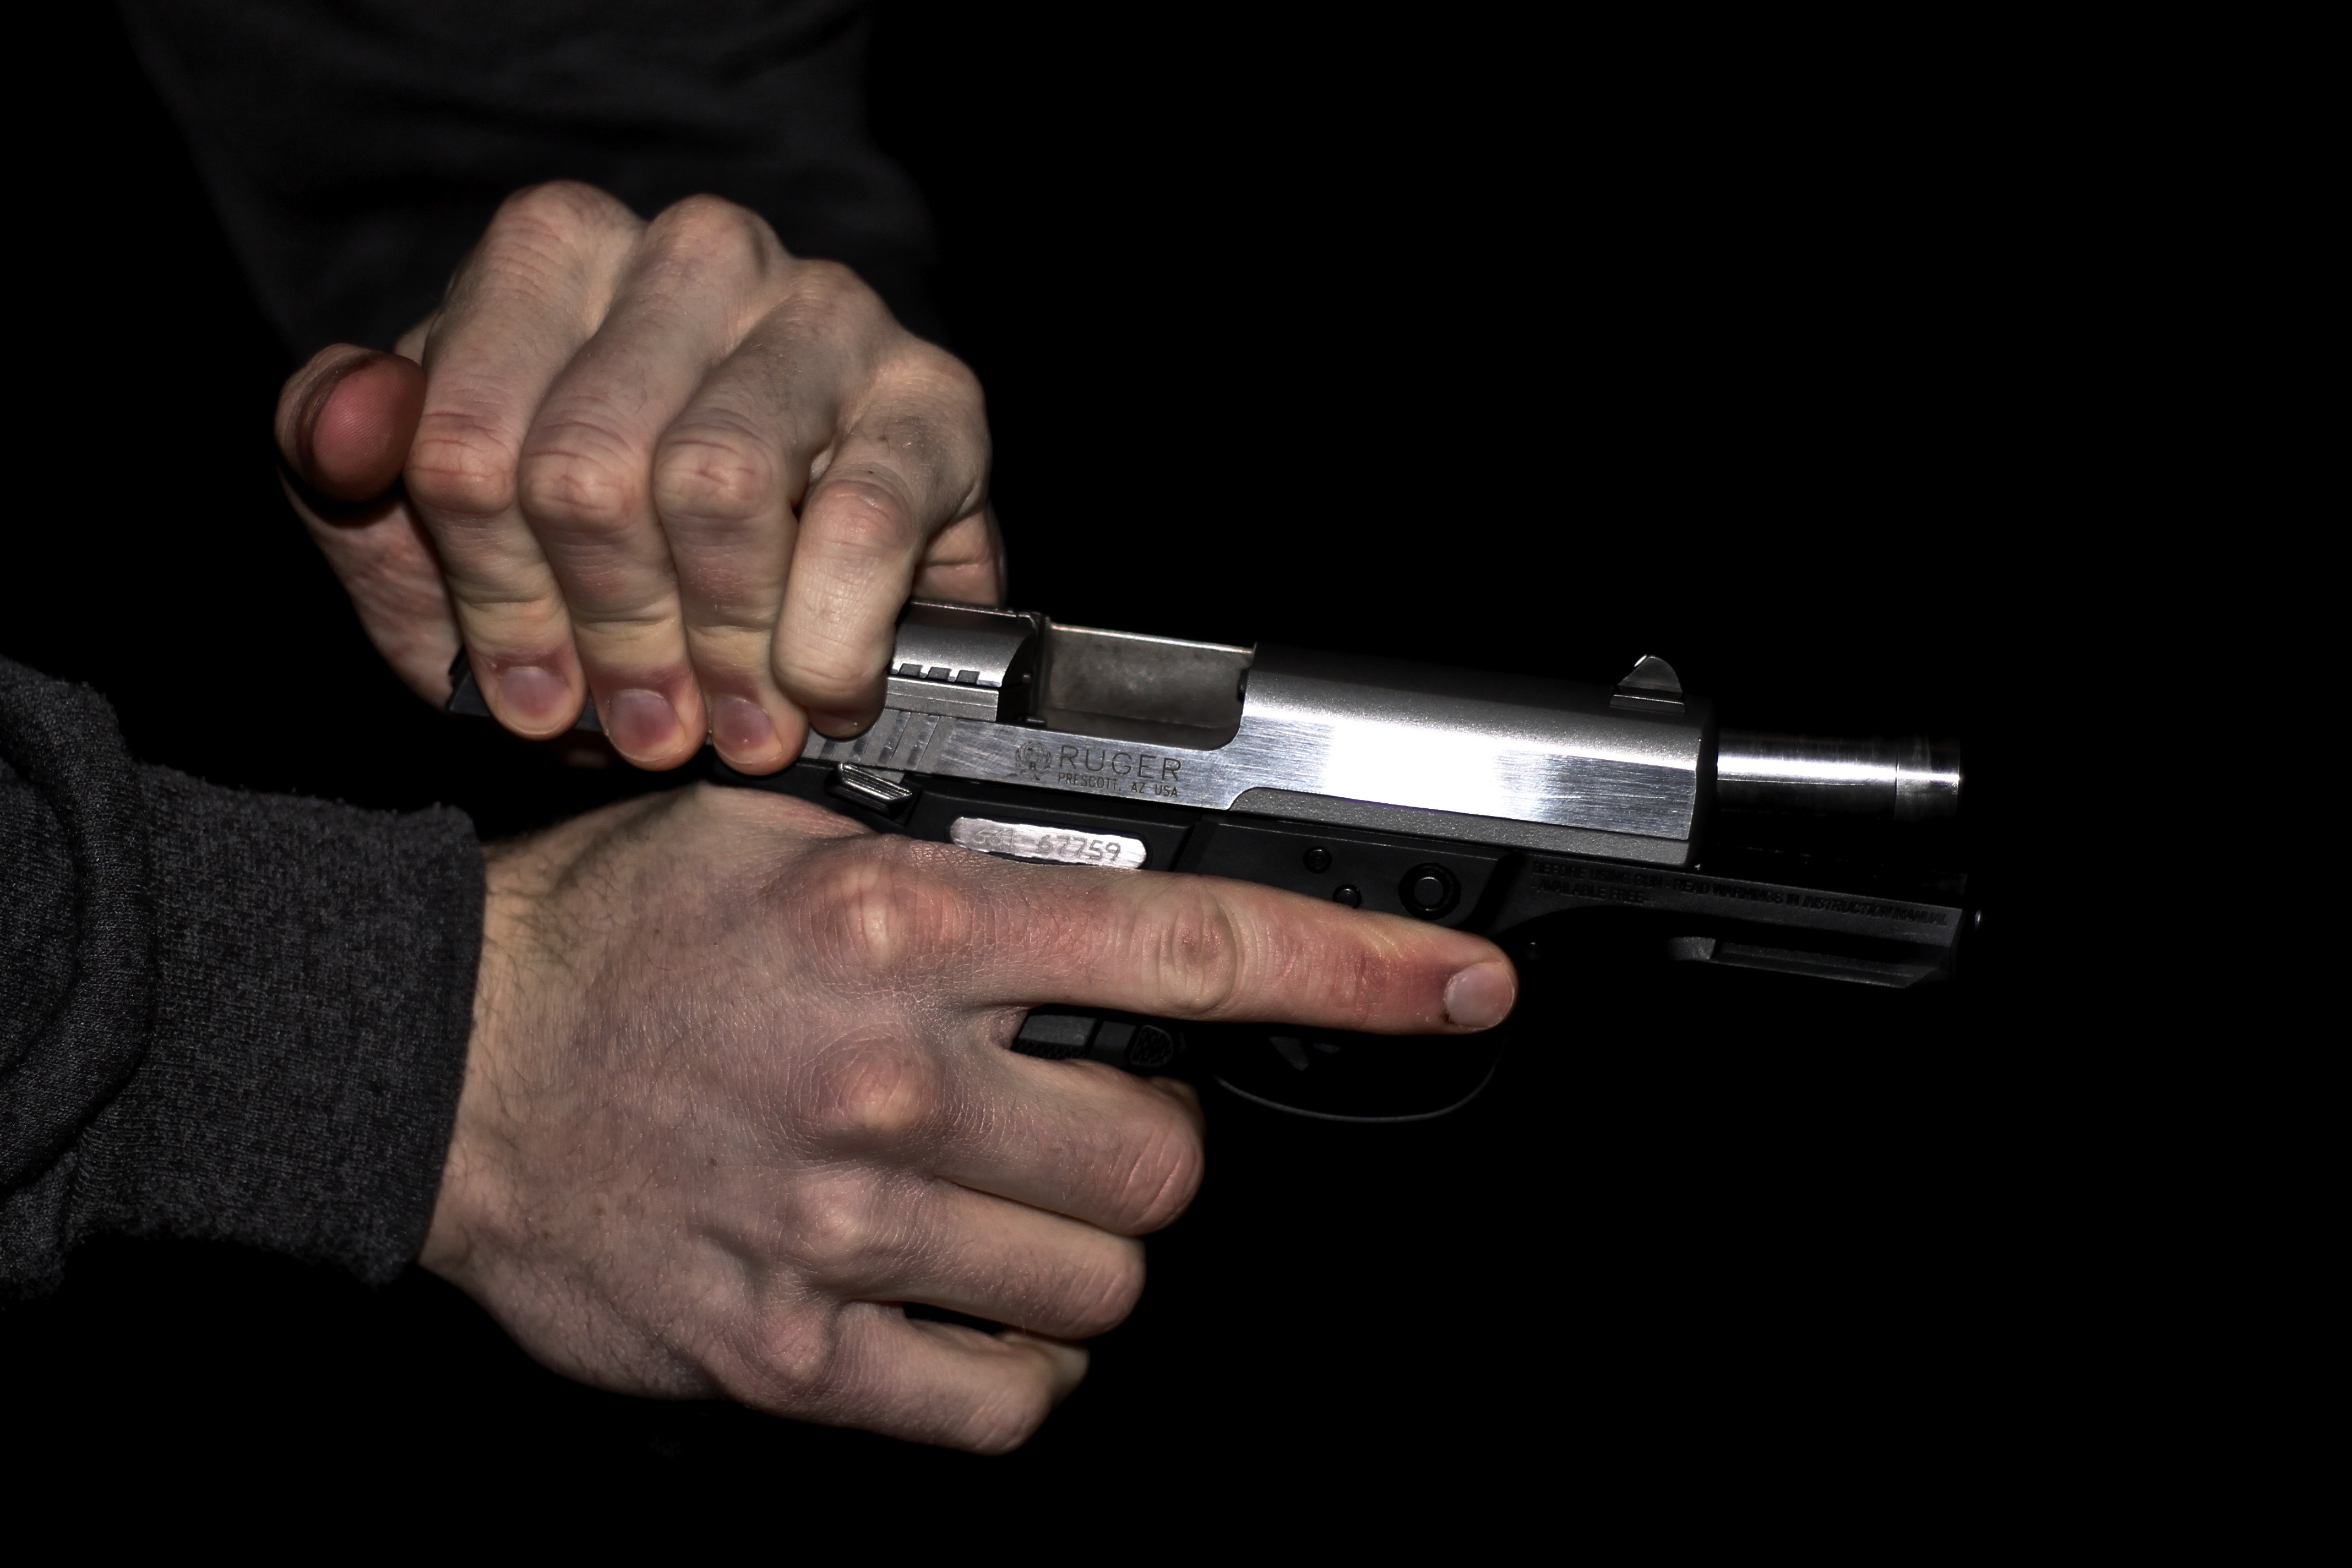
hand, weapon, war, gun, shoot, guns, bullet, weapons, hunting, pistol, handgun, cartridge, firearm, firing, shoot down, reload, gun barrel, gun accessory